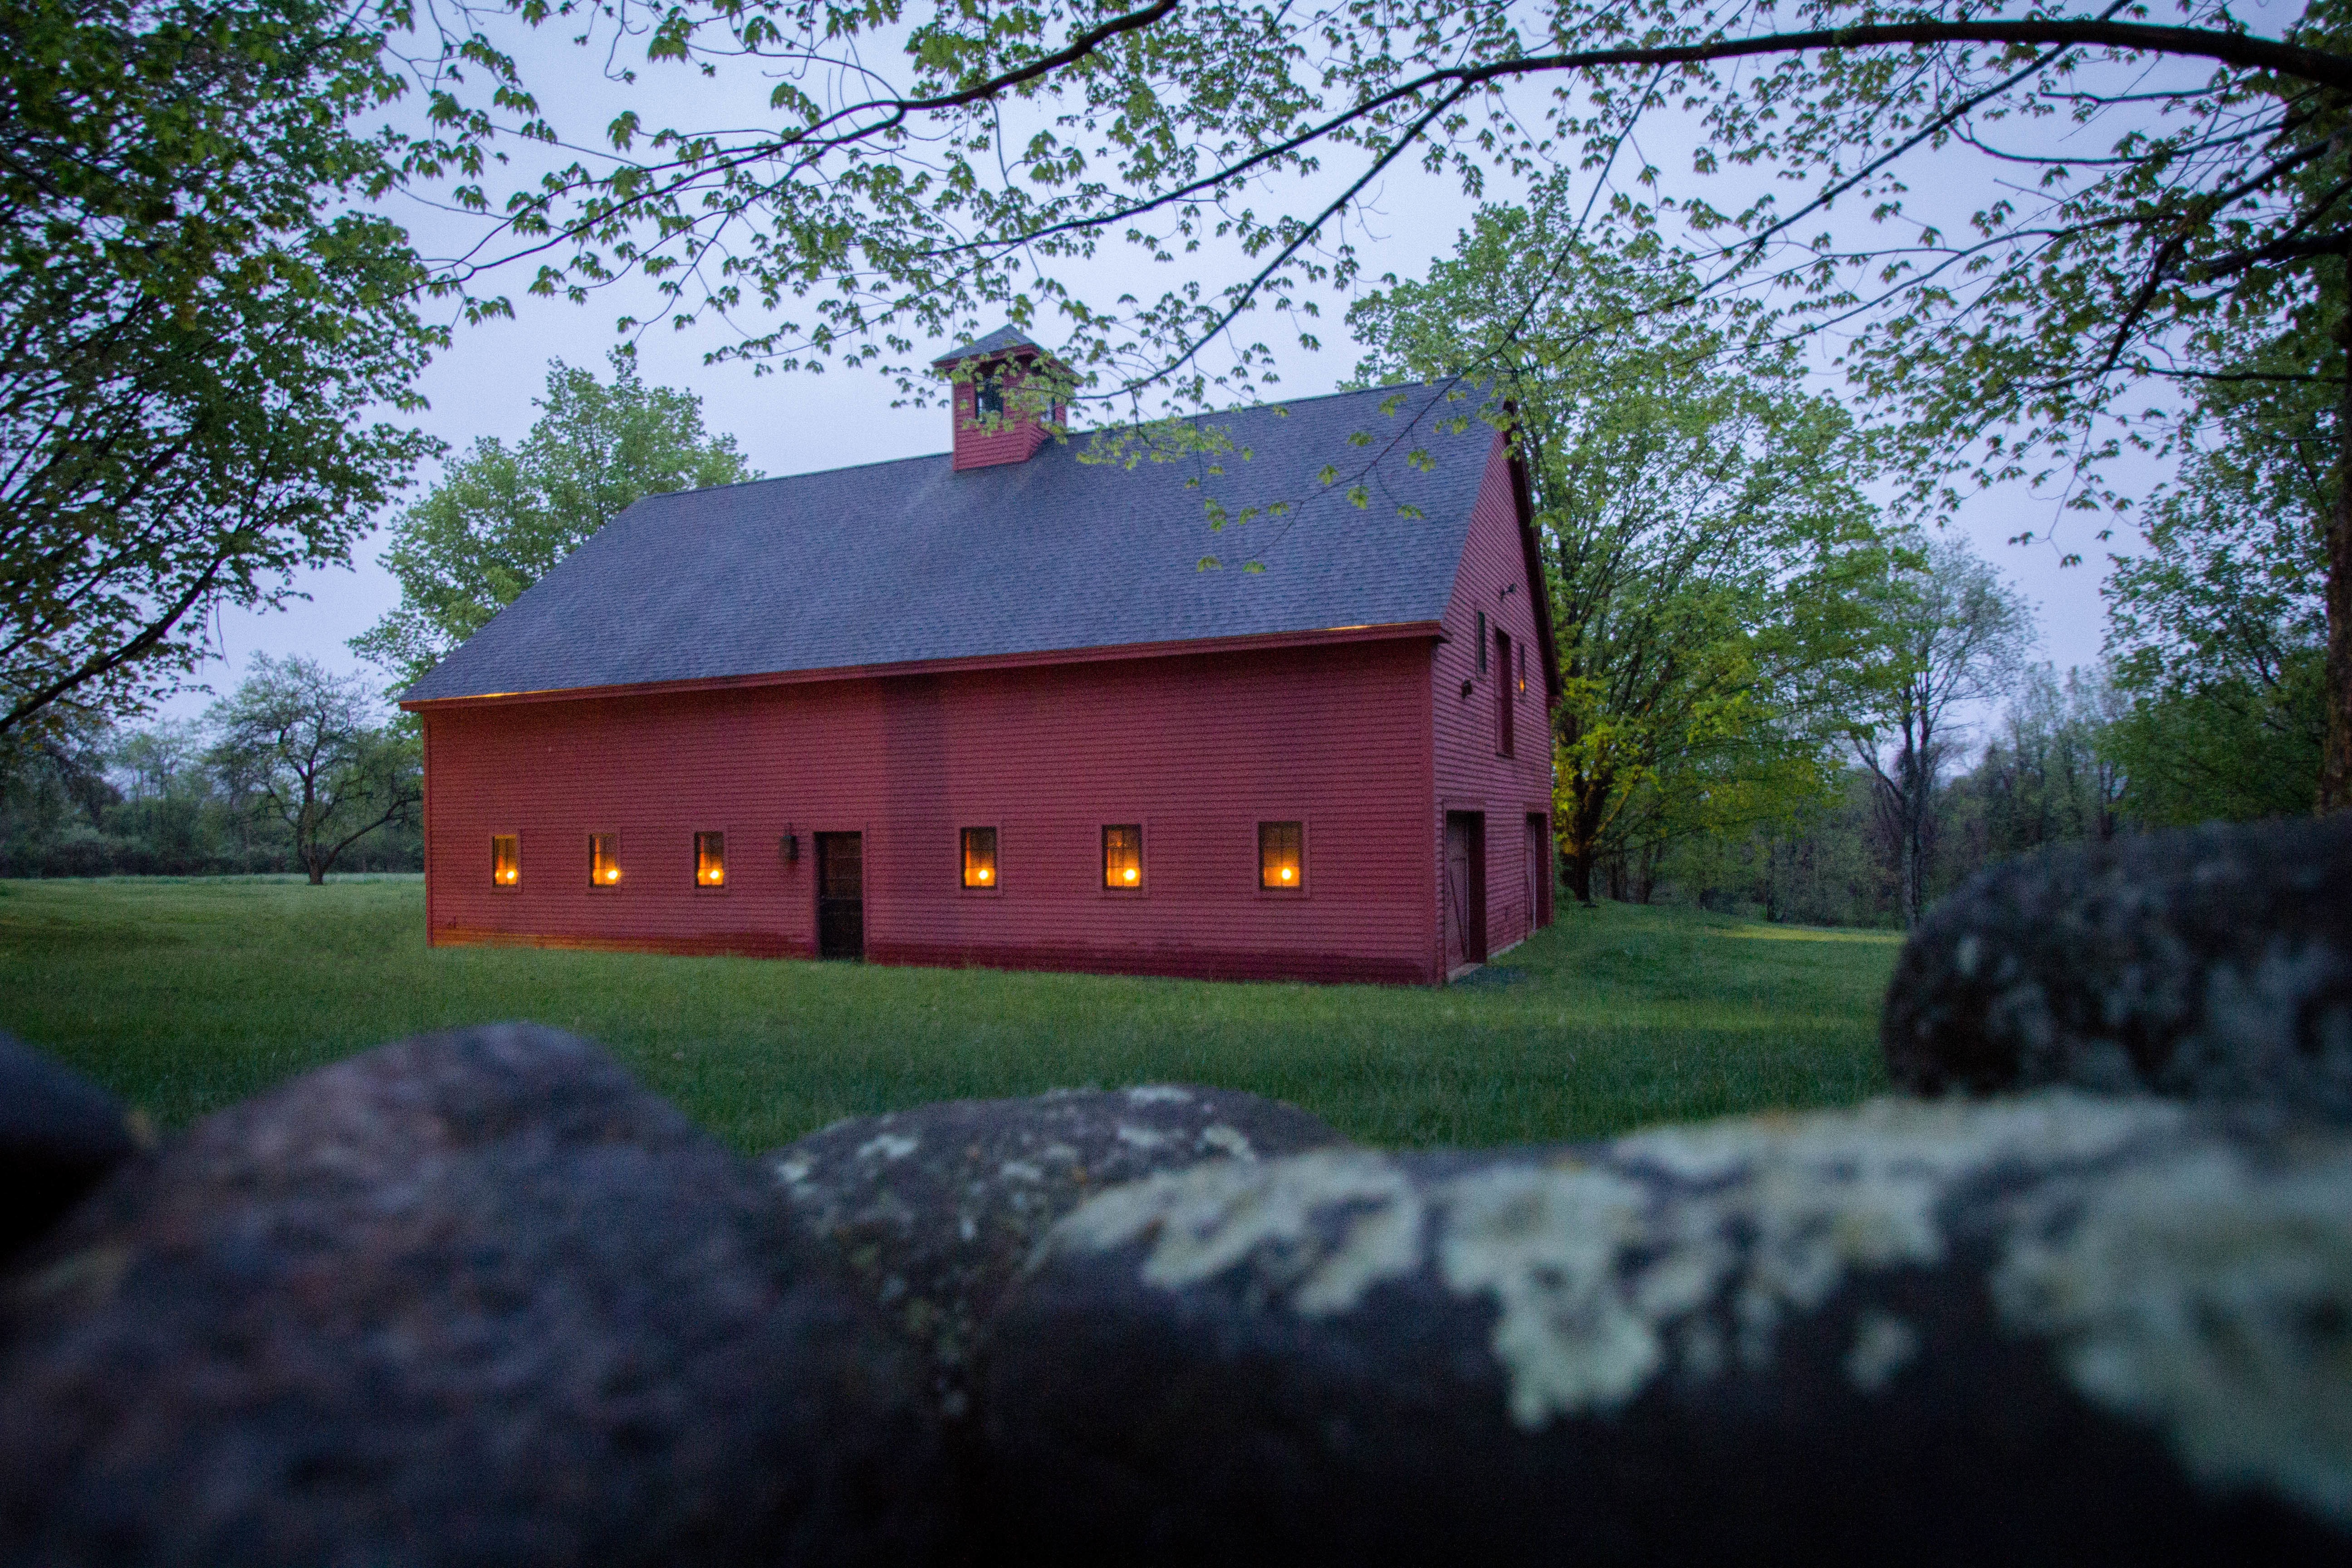
farm, house, building, barn, home, cottage, estate, rural area